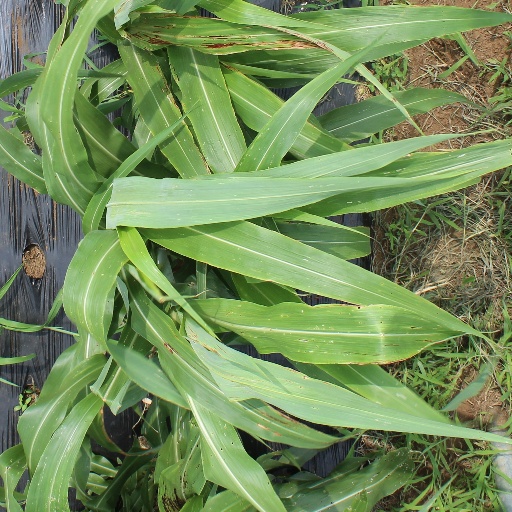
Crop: sorghum